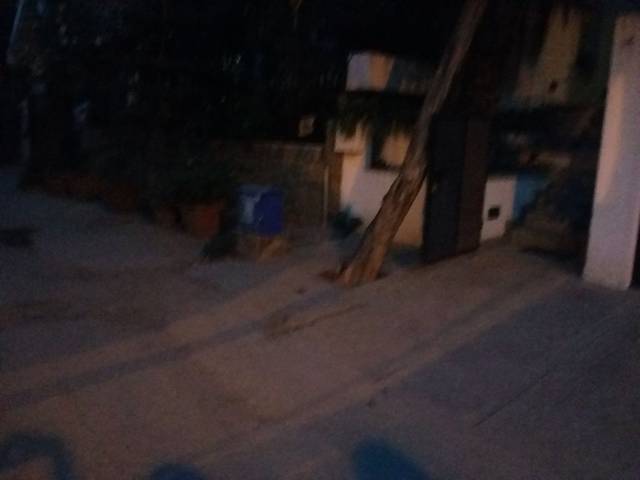
Region: India
Coordinates: 12.965, 77.638